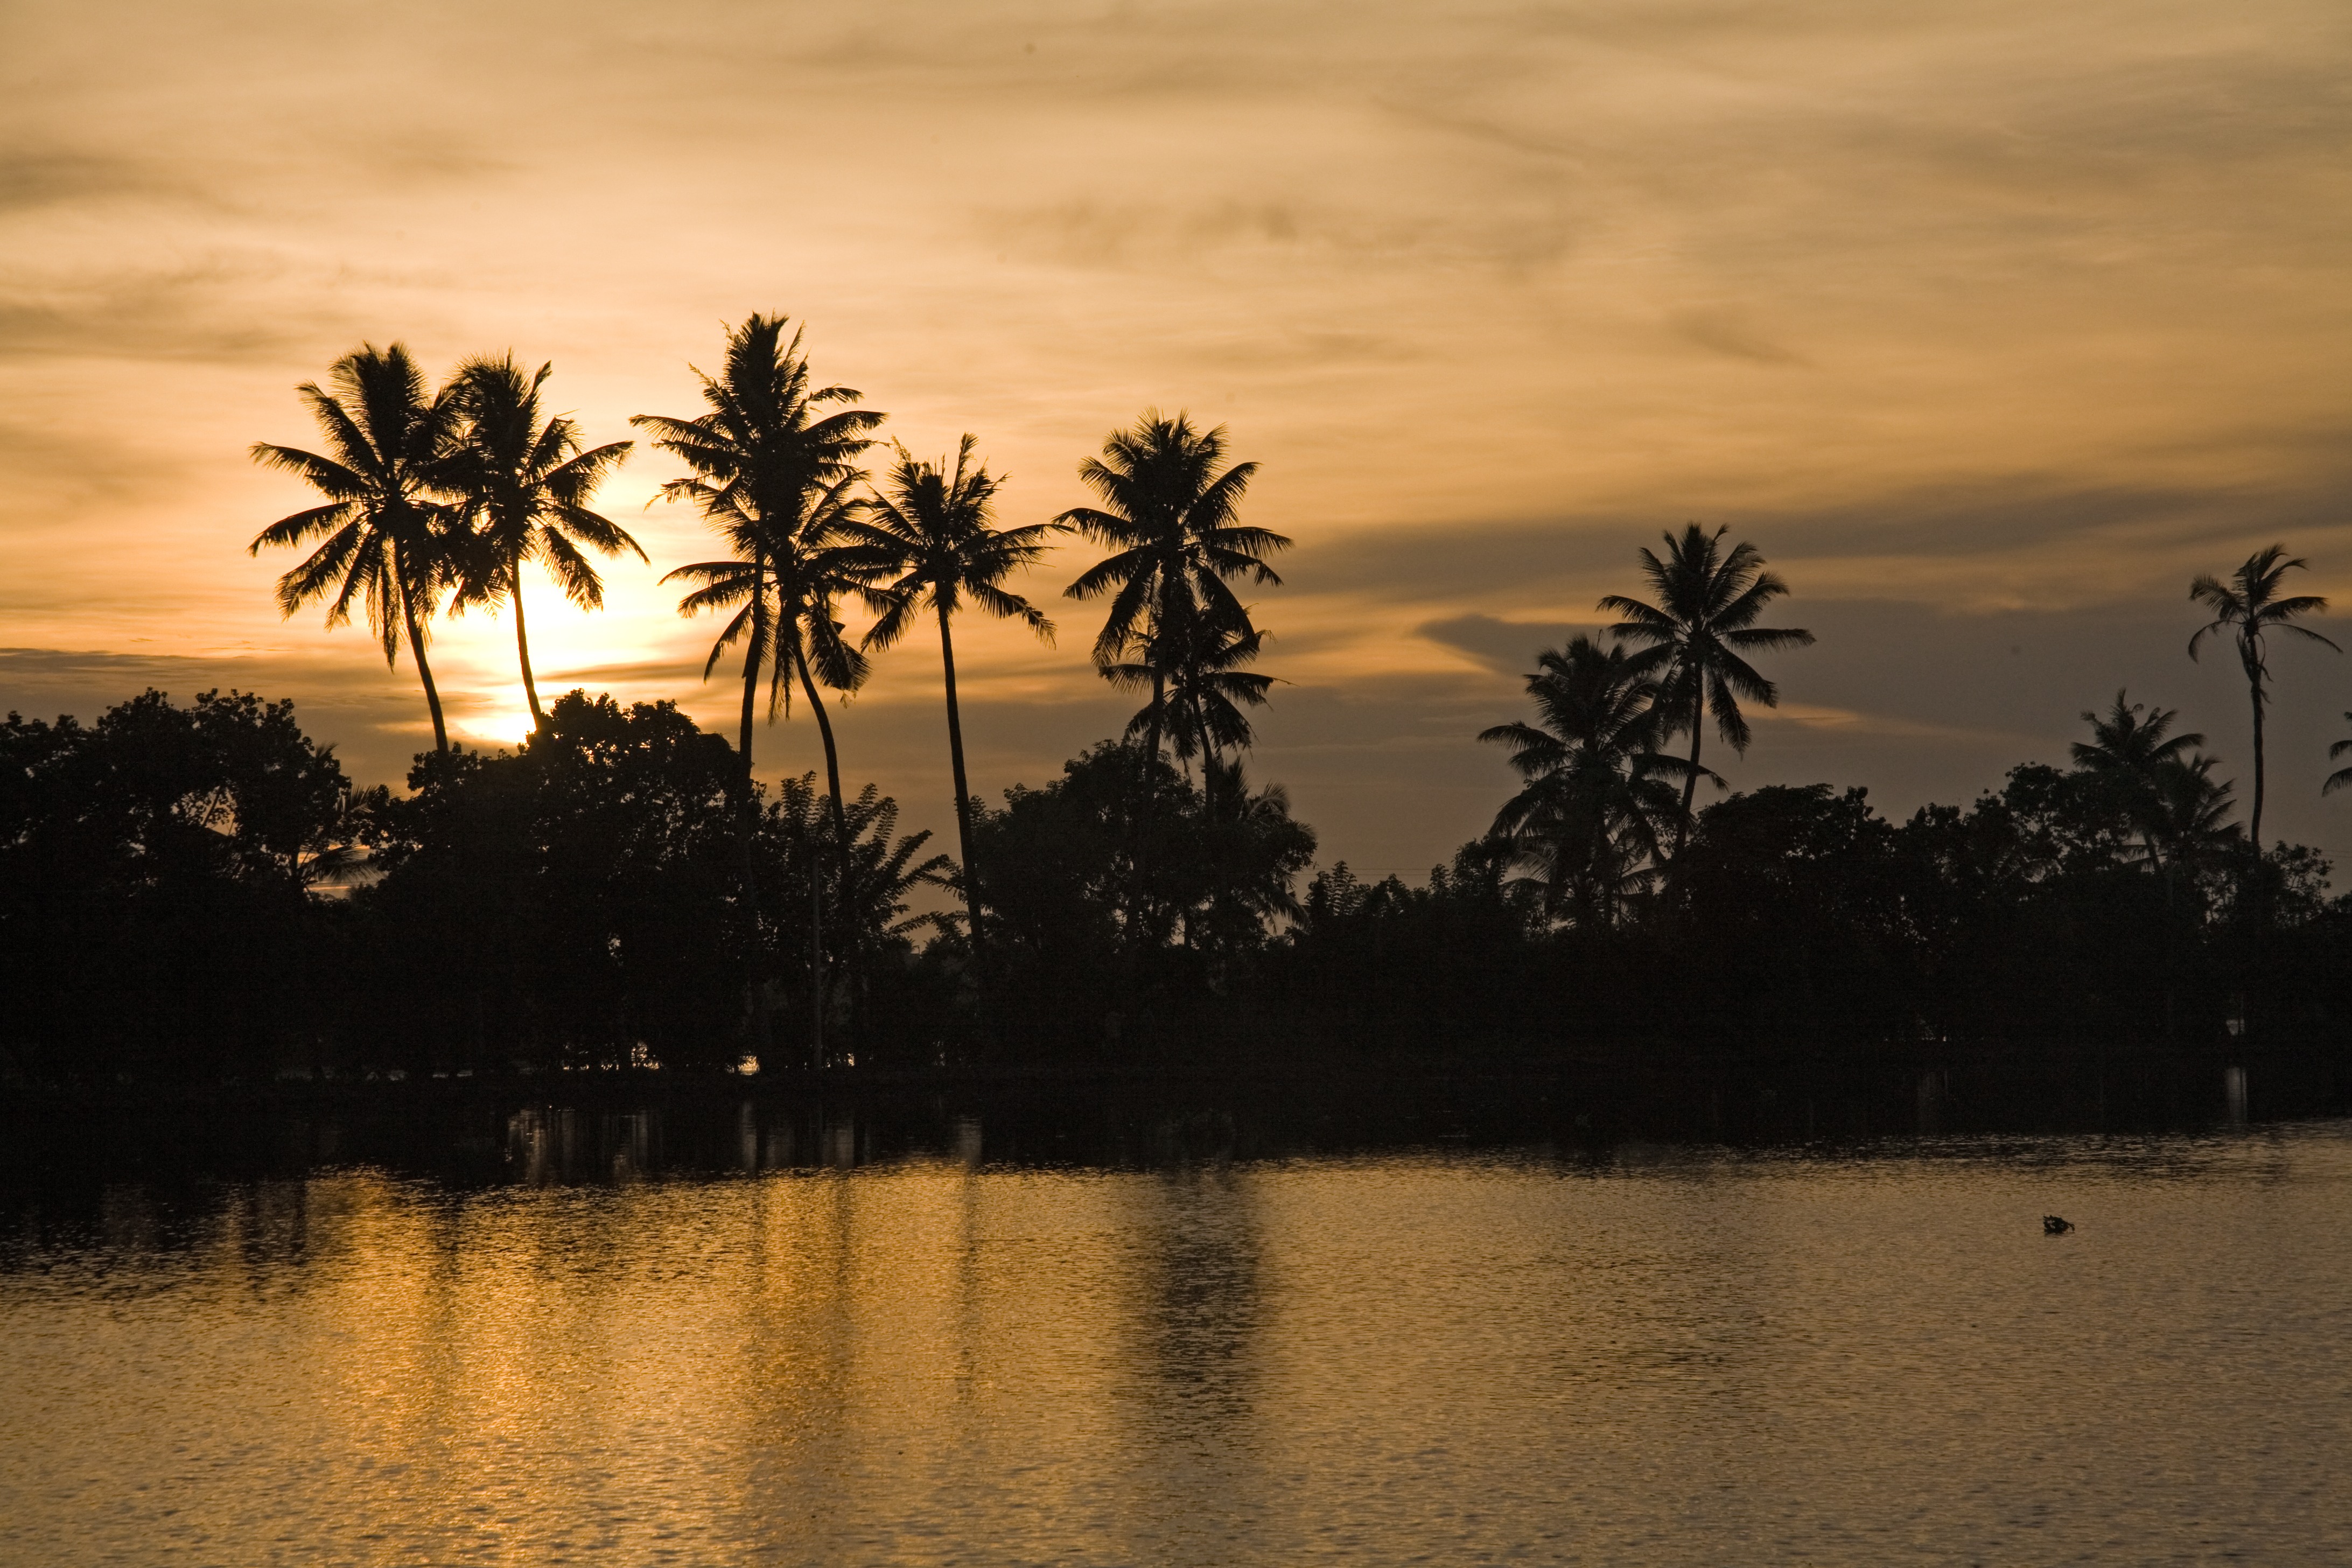
sea, tree, nature, horizon, cloud, sky, sun, sunrise, sunset, sunlight, morning, flower, lake, dawn, dusk, evening, reflection, india, palm trees, backwaters, kerala, atmospheric phenomenon, woody plant, arecales